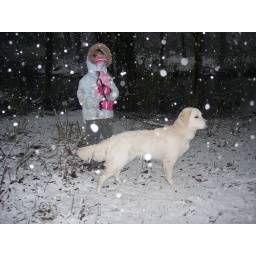
Alien is a female golden retriever and a service dog in training. Picture taken by her foster family.